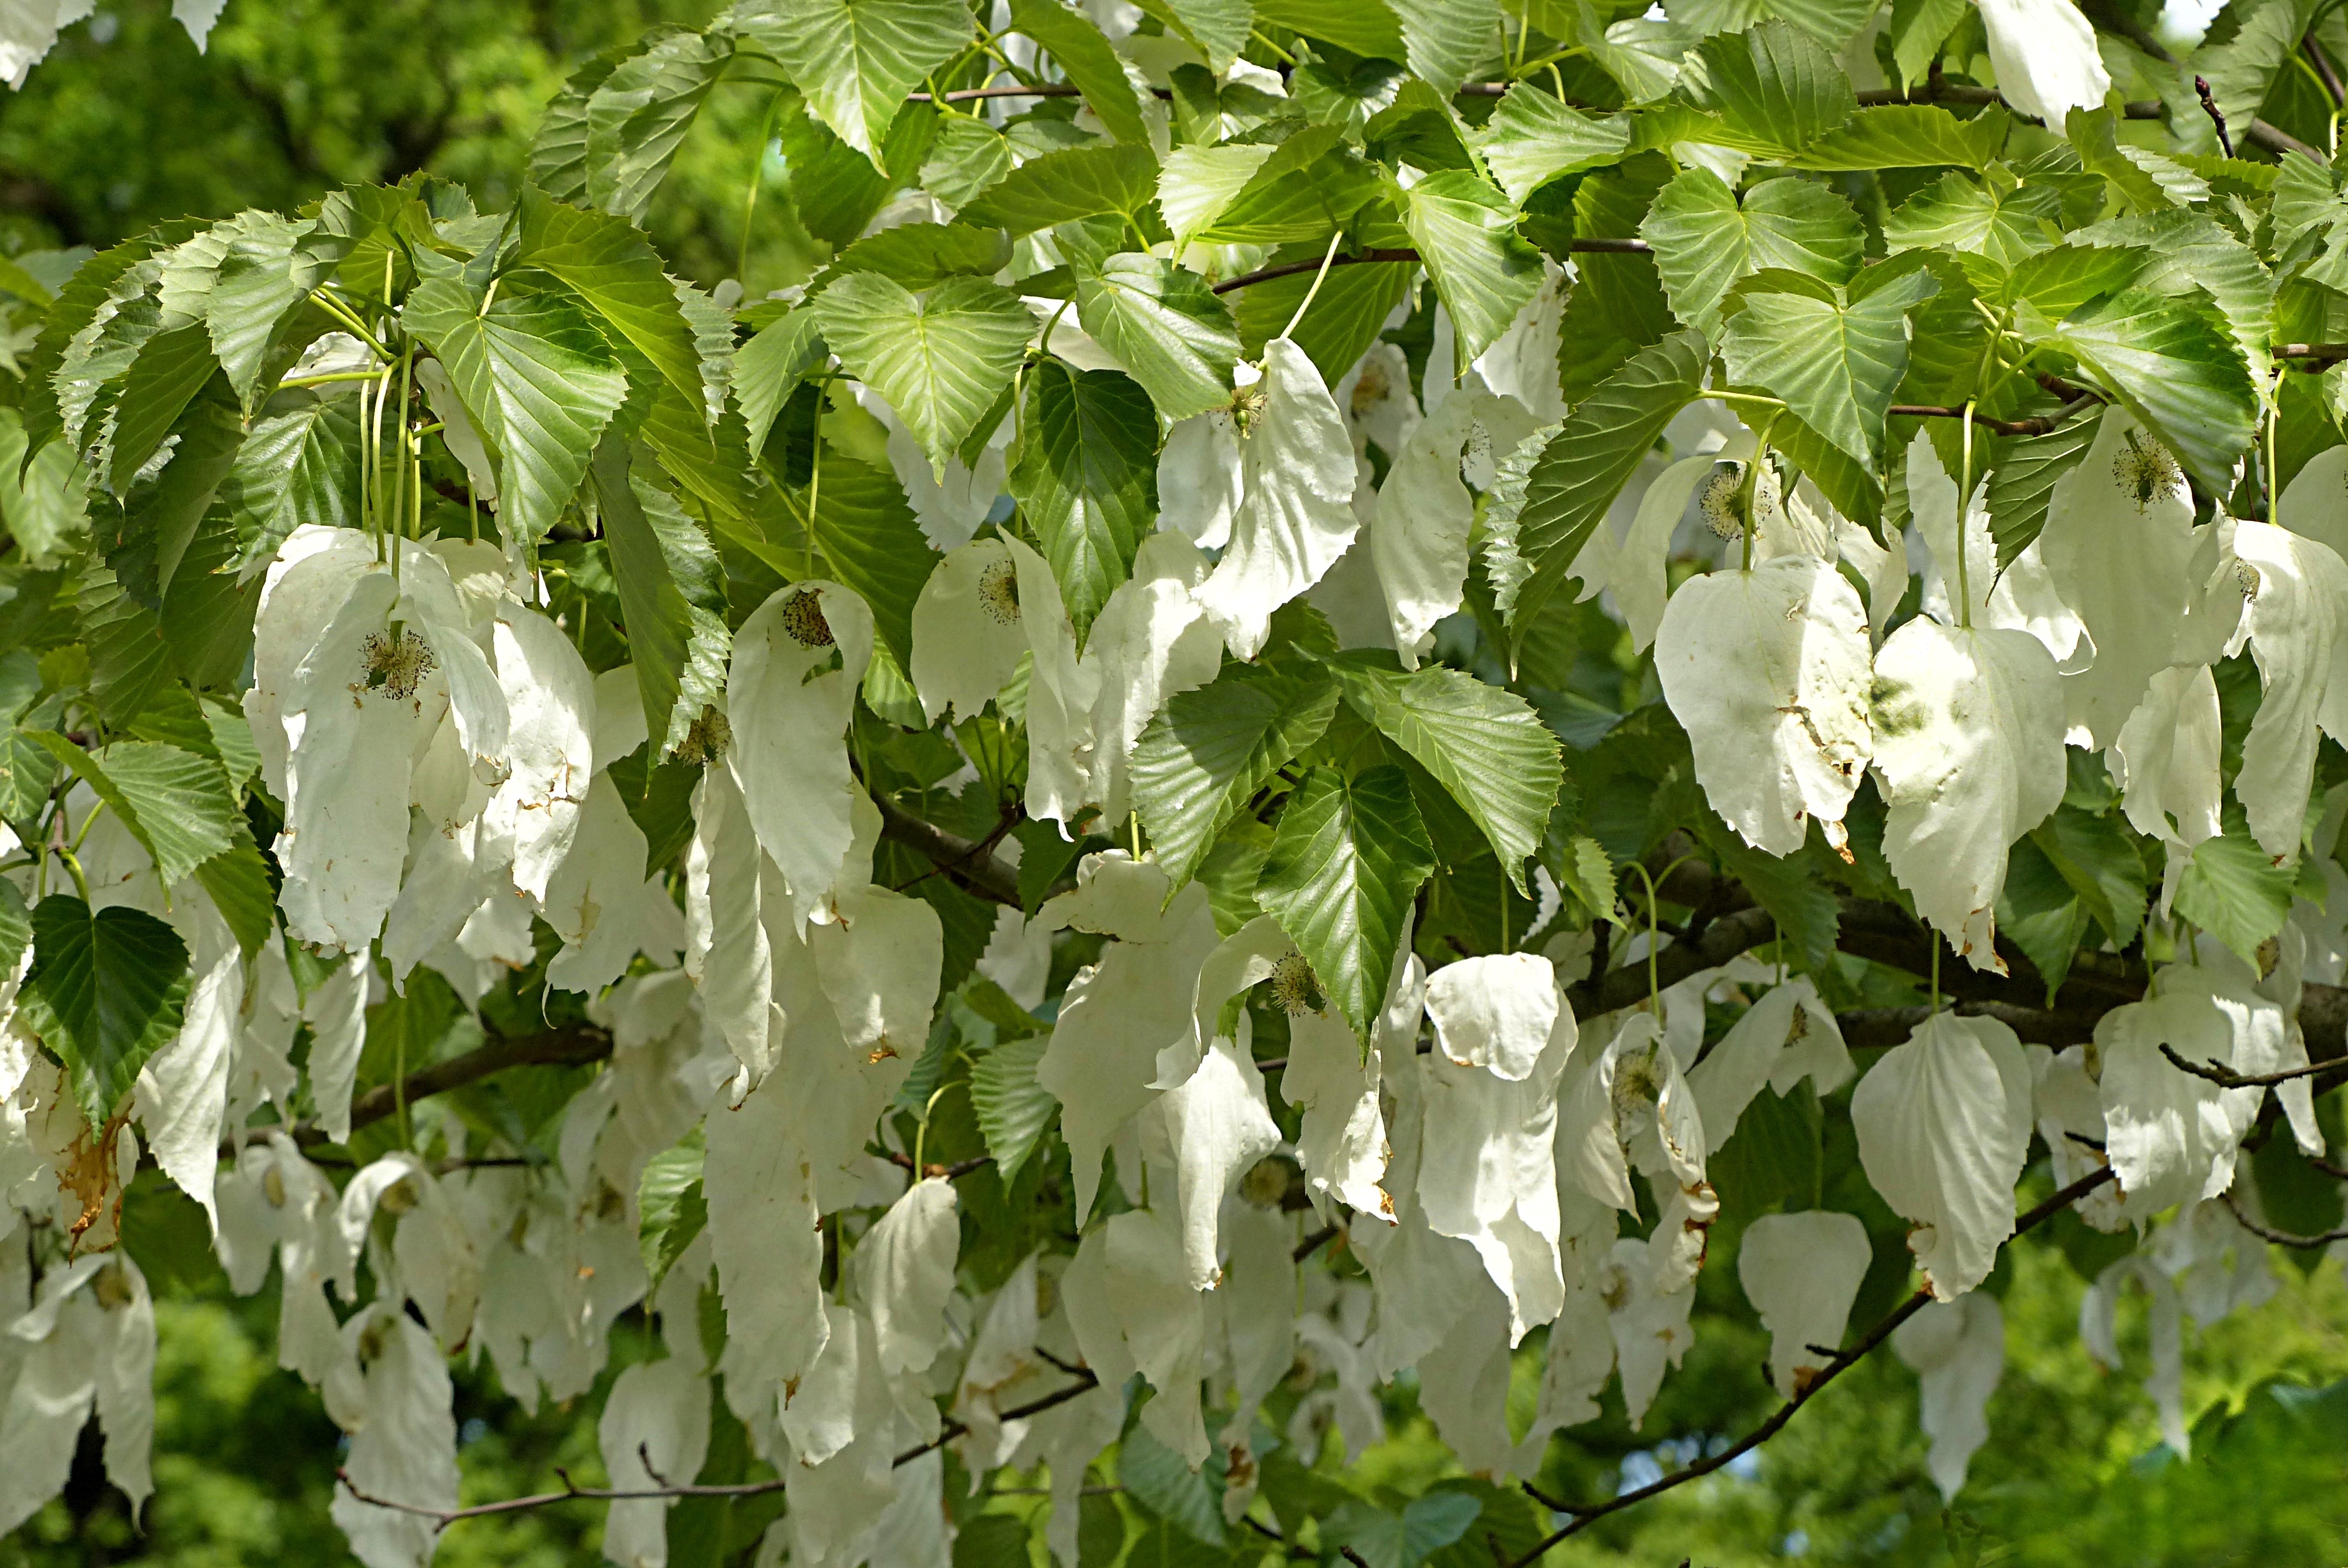
tree, branch, blossom, plant, leaf, flower, green, produce, botany, flora, shrub, jasmine, flowering plant, handkerchief tree, davidia involucrata, nature tree, bloom in the spring, woody plant, land plant